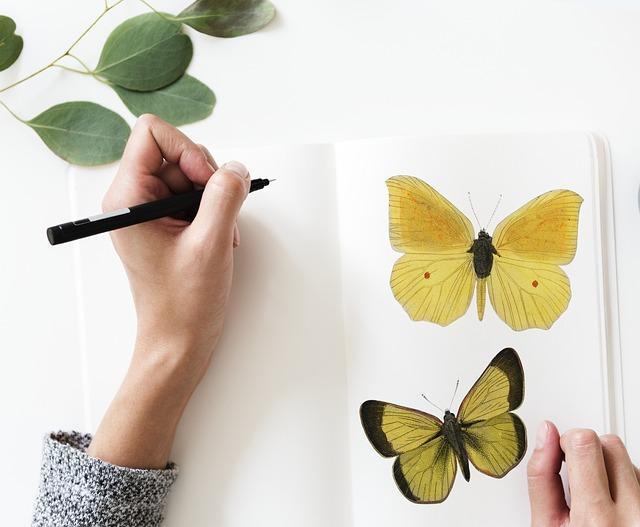
butterfly